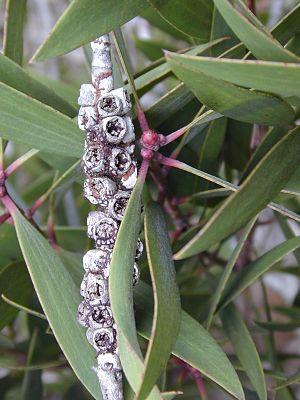
Le niaouli est un arbre de la famille des Myrtaceae originaire de la côte orientale de l'Australie et de Nouvelle-Calédonie.